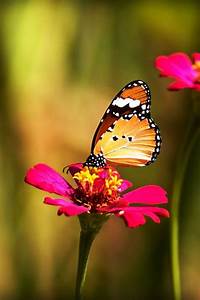
Label: farfalla